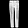
Label: Trouser